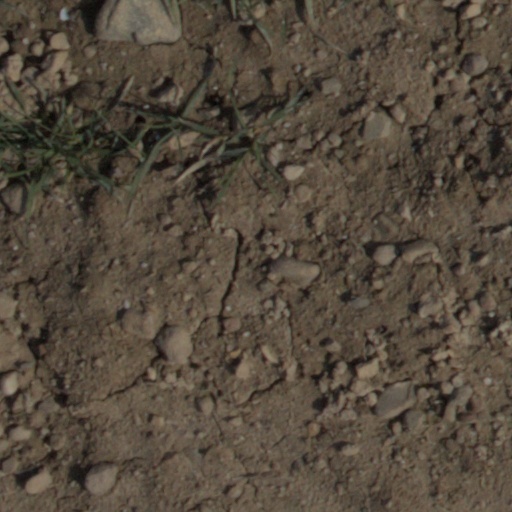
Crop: wheat